Delbo

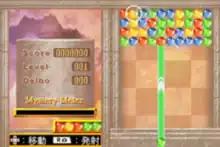
Nintendo DS verstion uses a "book style" design that requires holding the console on its side.

"Delbo" is a tile-matching video game similar to "Magical Drop" and "Puzzle Bobble". A stack of random colored orbs descends from the top of the playfield, and a player is defeated when an orb touches the bottom of the field. The player controls a cursor that moves horizontally along the bottom of the screen and launches orbs up the screen. Additionally, it is possible to pull vertical columns toward the cursor in order to change the pattern on the field.